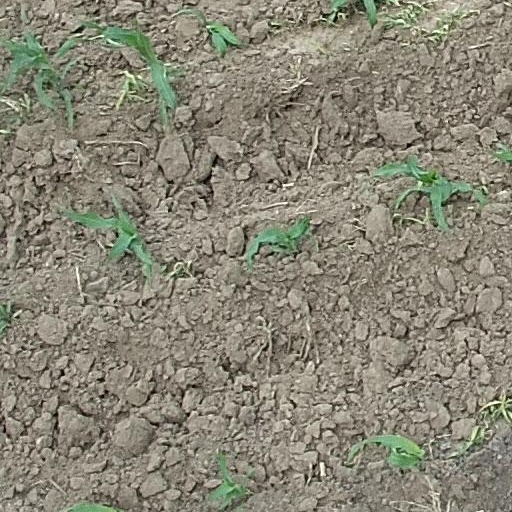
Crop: maize; corn